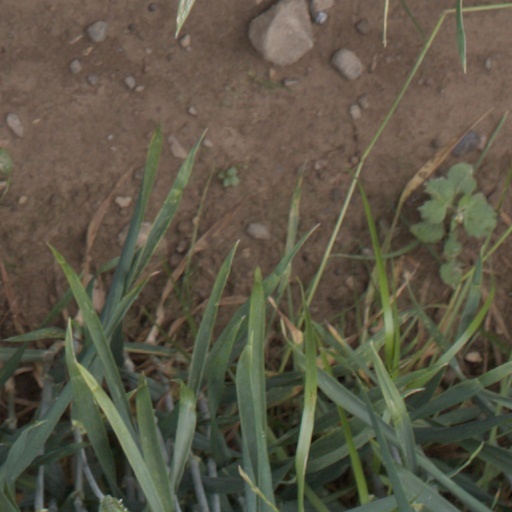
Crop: wheat